Black Box (band)

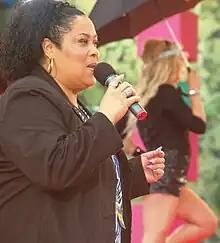
Martha Wash ("pictured"), uncredited female singer of "Everybody Everybody" and five additional songs.

In 1989, the group changed their name to Black Box and began working on their first album. They added French Caribbean model Katrin Quinol to the lineup as the group's "frontwoman". Quinol's contribution was to lip sync songs in music videos and during televised performances. In July 1989, Black Box released their single "Ride on Time". The song became an international hit, peaking at number one in three countries, including the UK, where it became the UK's best-selling single of 1989, selling over 1.5 million copies worldwide. In November 1989, they released the single "Grand Piano" under the alias Mixmaster. The song peaked at number nine on the UK Singles chart. In December 1989, they released the follow-up single "I Don't Know Anybody Else". The song became an international top-ten hit and gave the group their first number-one song on "Billboard's" Dance chart. In March 1990, they released their fourth single, "Everybody Everybody". Like its predecessors, the song also became an international hit and earned the group their second number one on the Dance chart.